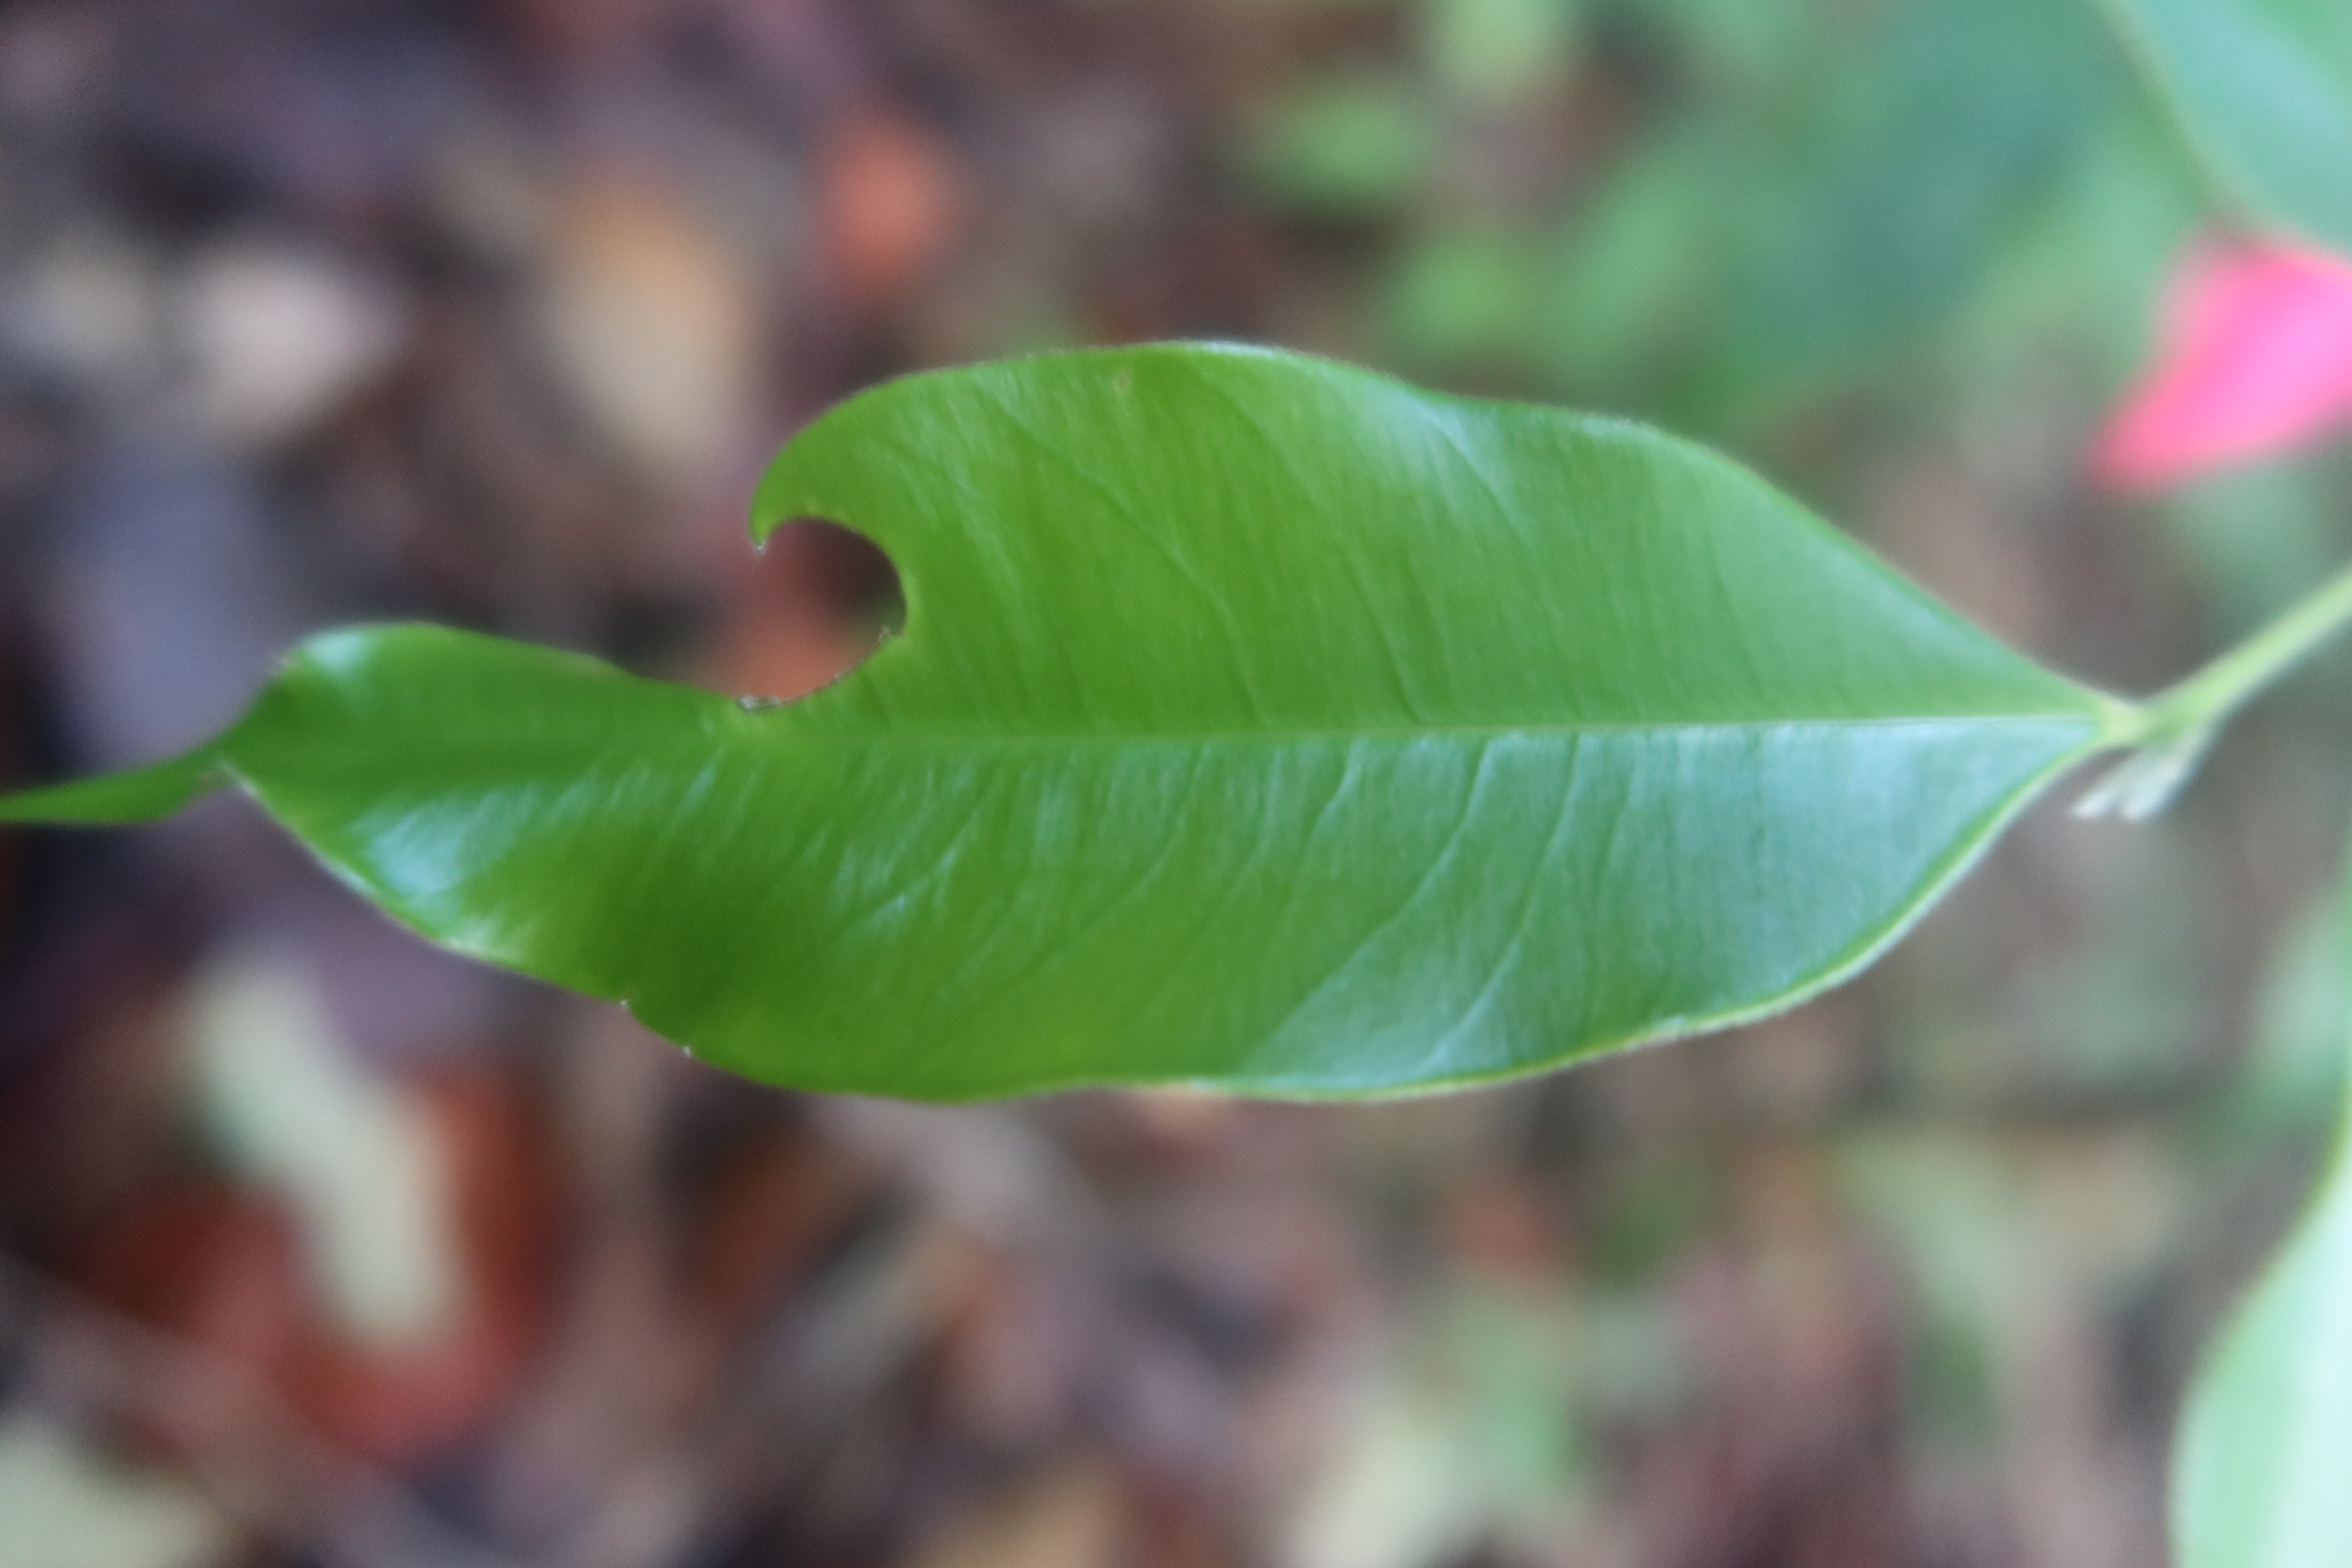
Label: Mosaic Viruses